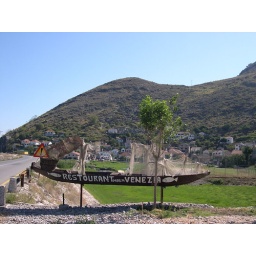
Vranjina island on the Skadar lake in Montenegro. Heaven for bird watchers.Vranjina na Skadarskom jezeru.